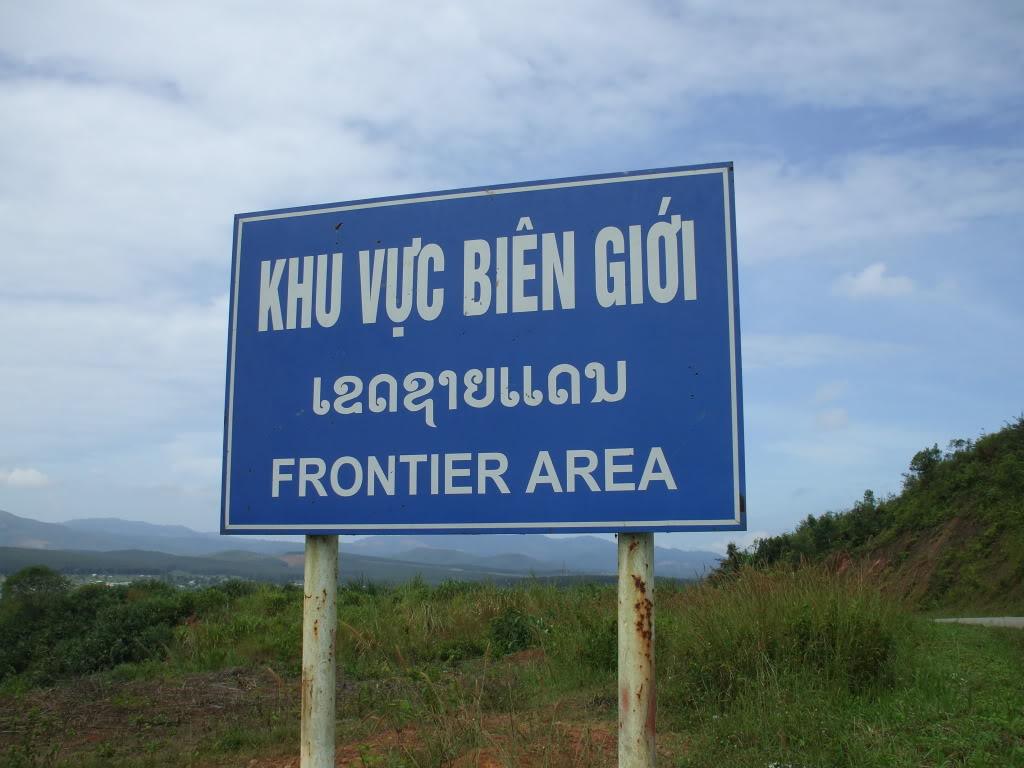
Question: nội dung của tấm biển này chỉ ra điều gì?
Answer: nội dung của tấm biển này chỉ ra đây là khu vực biên giới